Region of Waterloo International Airport

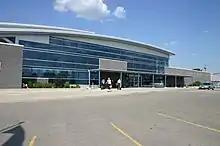
The terminal building

In November 2020, Waterloo was the busiest airport in Canada, owing to the continued operation of its flight-training businesses while much of Canadian aviation was shut down by the COVID-19 pandemic in Ontario.